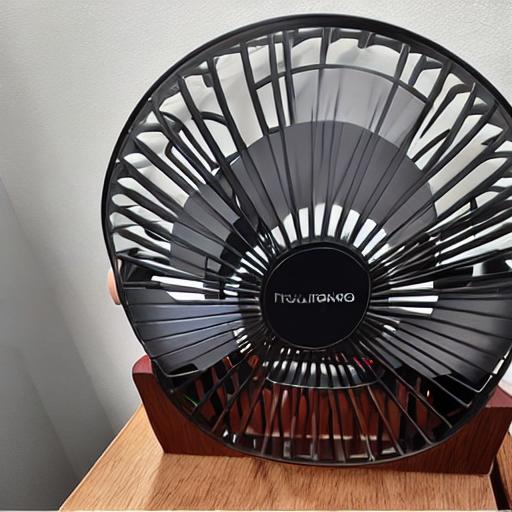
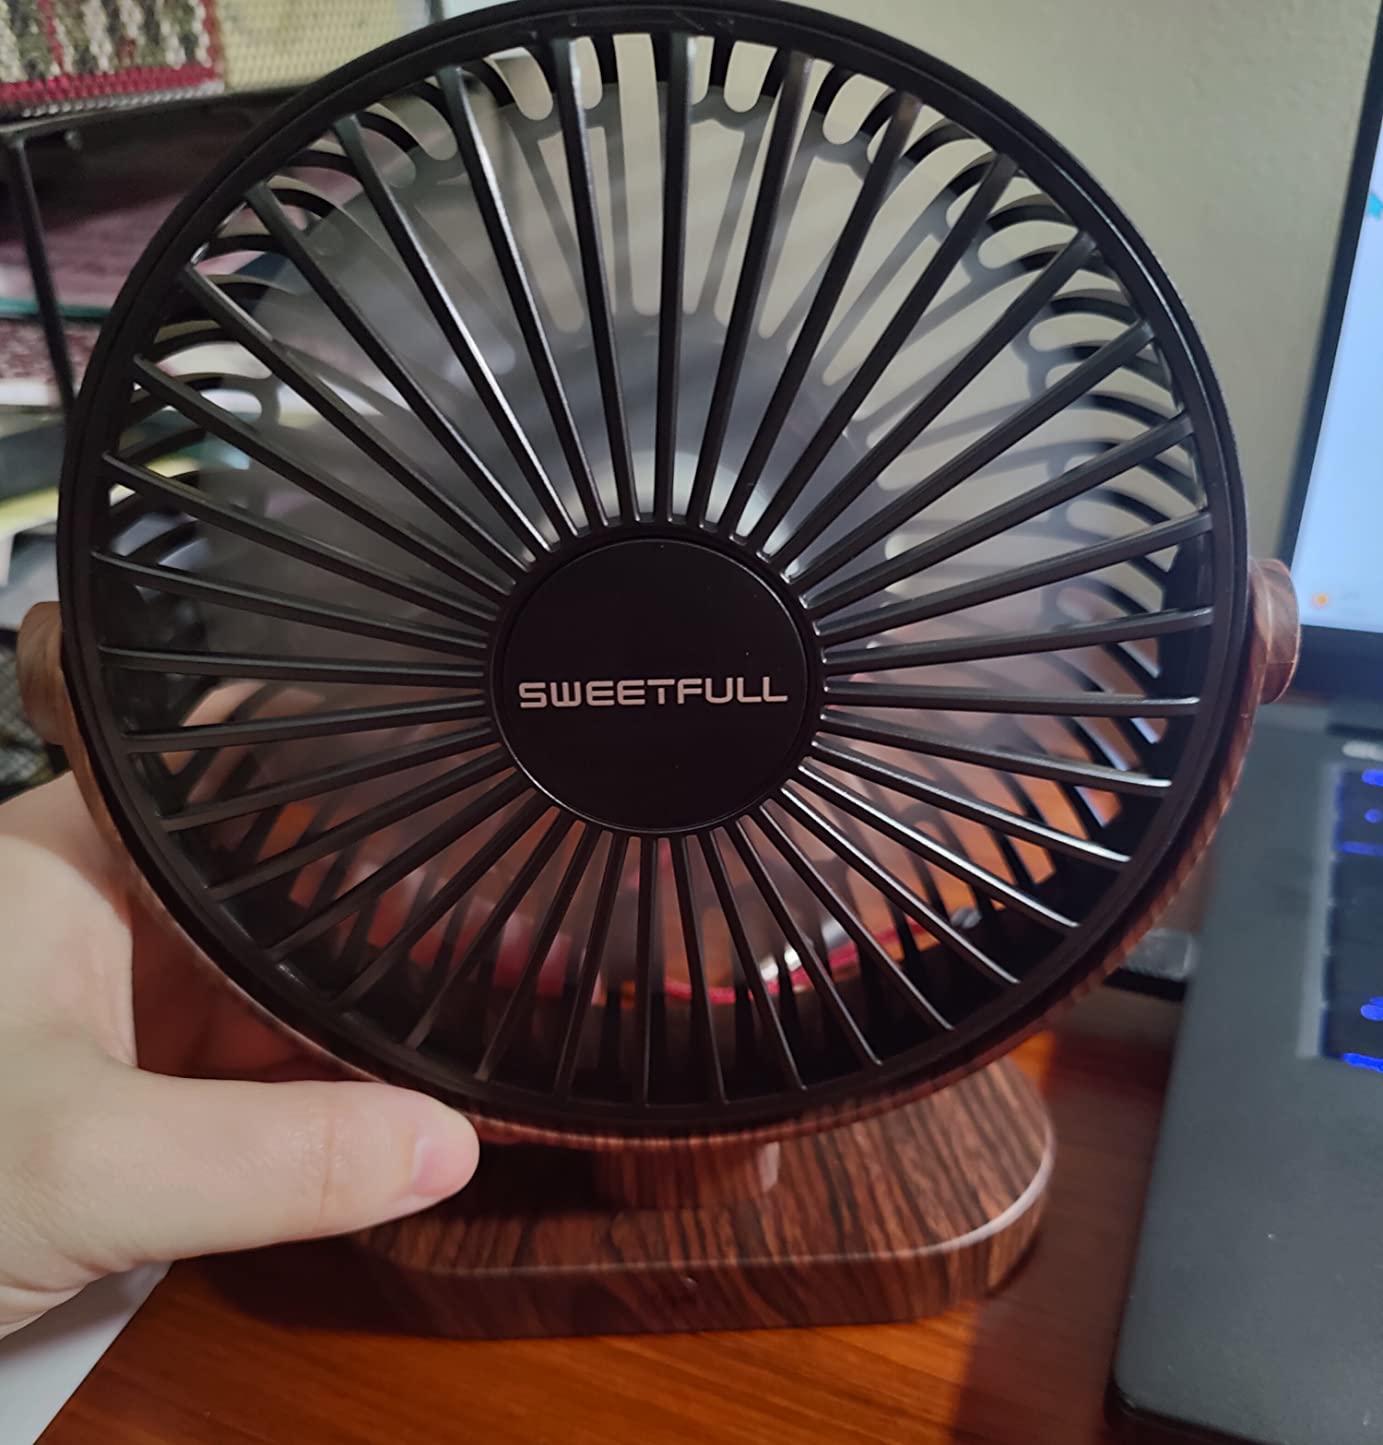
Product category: fan
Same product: no